Carlo Emanuele Basile

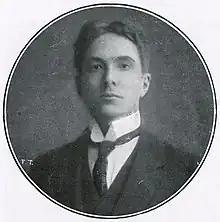
Basile in 1914

Having been repatriated after the end of the war, he published more other novels, the most popular of which was "L'erede" ("The Heir"). In 1922 he joined the National Fascist Party, quickly rising through its ranks; he was initially appointed secretary of the PNF section of Stresa from 1923 to 1925, and was among the Fascist politicians who protested for the murder of the Socialist deputy Giacomo Matteotti. In 1926 Basile was appointed federal secretary of the PNF of Novara, tasked with carrying out the "normalization" of the local Fascists and purging the most extremist elements.